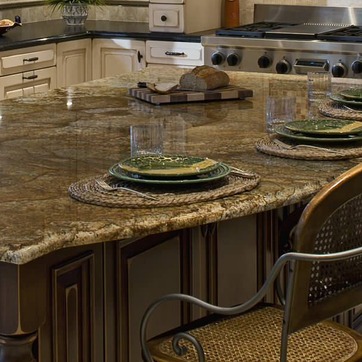
Material: ceramic